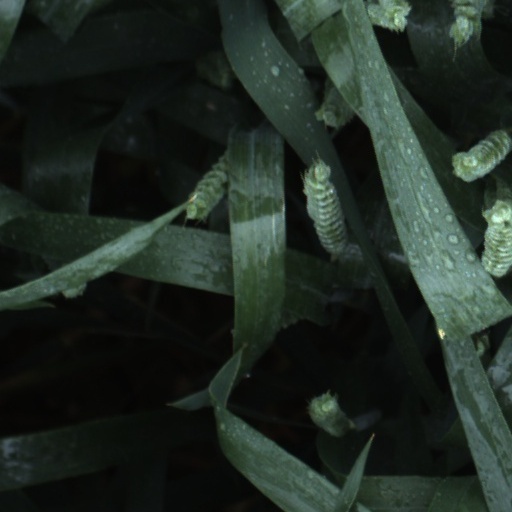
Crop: wheat